Jaurès station

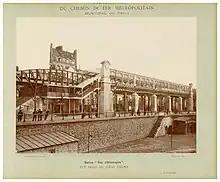
The station in 1903

The station was opened on 23 February 1903, three weeks after line 2 was extended from Anvers to "Bagnolet" (now Alexandre Dumas) on 31 January 1903. Line 7bis platforms opened on 18 January 1911 as part of the first section of line 7 between Opéra and Porte de la Villette, more than two months after the opening of the line on 5 November 1910. Line 5 platforms opened on 12 October 1942 with the opening of the first section of the line between Gare du Nord and Église de Pantin. On 3 December 1967 the branch to Pré Saint-Gervais was separated as 7bis with the new service terminating at Louis Blanc.